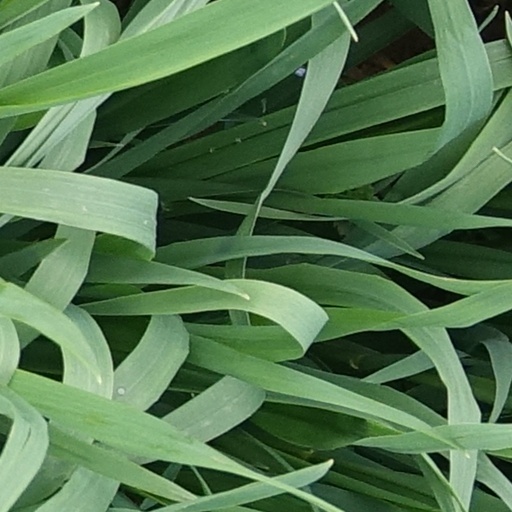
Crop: wheat